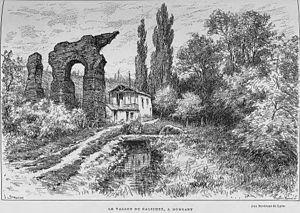
Aux environs de Lyon / Monsieur Josse
Mornant est une commune française, située dans le département du Rhône en région Auvergne-Rhône-Alpes.